Love That Jill

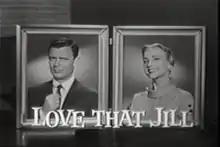

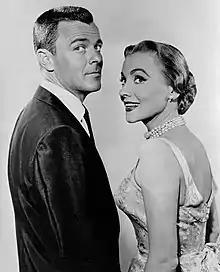
Robert Sterling as Jack Gibson and Anne Jeffreys as Jill Johnson in "Love That Jill"

Love That Jill is an American sitcom that aired on ABC during the 1957–58 television season. The series stars Anne Jeffreys and Robert Sterling as the heads of rival modeling agencies in Manhattan.